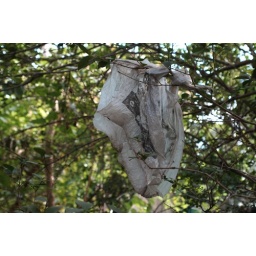
bag in tree